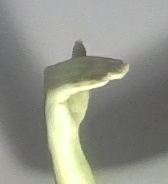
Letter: khaa